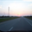
Label: road